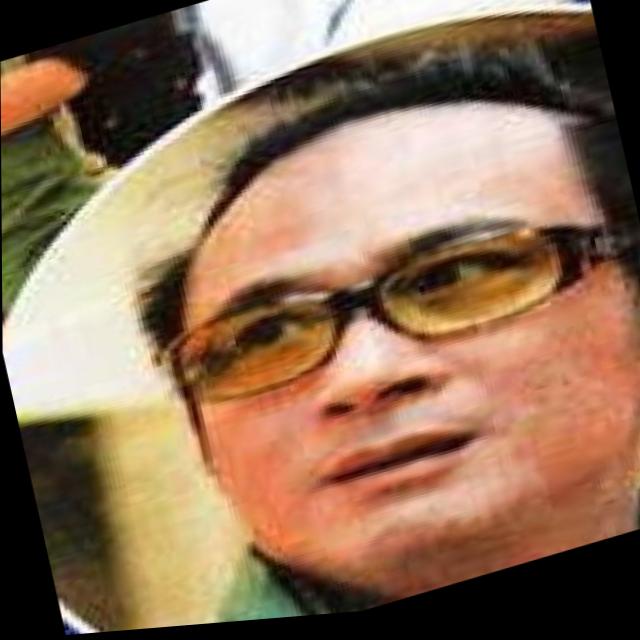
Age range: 45-64